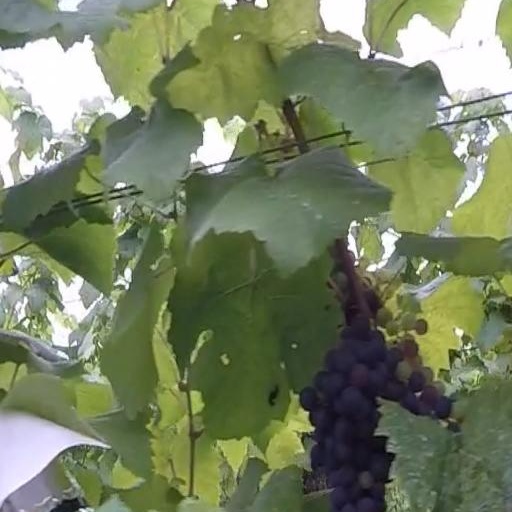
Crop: grape